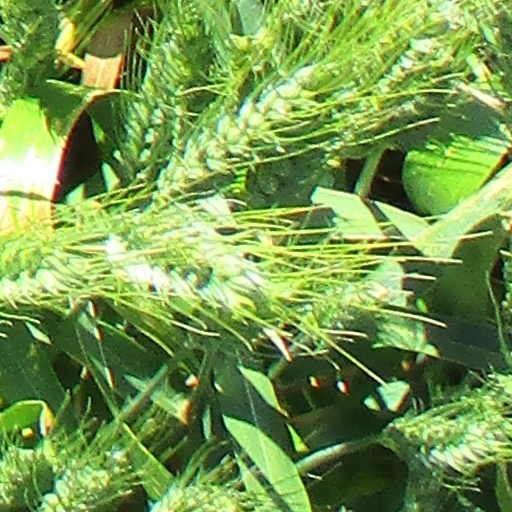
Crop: wheat